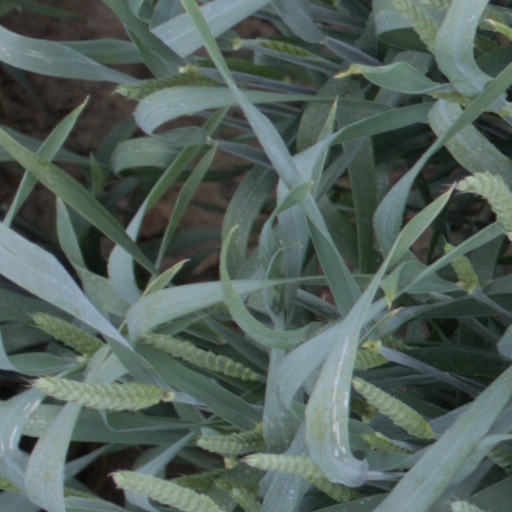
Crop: wheat